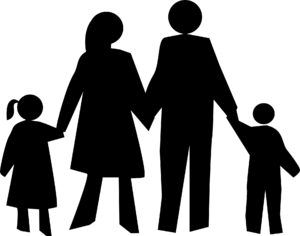
L'aide des parents
Dans son Dictionnaire critique de la géographie, Roger Brunet distingue différentes formes de ségrégation. Dans son sens historique, elle s'apparente à une politique de mise à l'écart d'une population selon des critères ethniques, religieux ou raciaux. Cette population subit alors des discriminations politiques ou économiques ou est isolée spatialement des autres Cette forme de ségrégation renvoie notamment aux Juifs parqués dans des ghettos de villes européennes, à la politique d'apartheid menée en Afrique du Sud jusqu'en 1990 ou encore aux lois de ségrégation raciale mises en vigueur aux Etats-Unis à partir de 1870 et abolies en 1964.